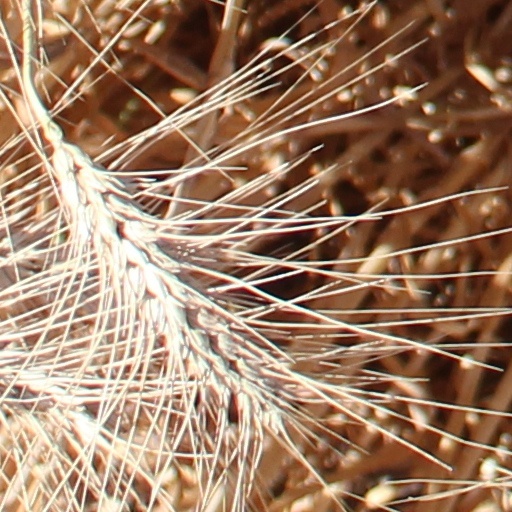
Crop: wheat